Unification of Italy

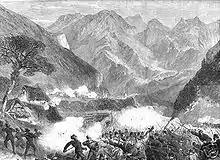
Battle of Bezzecca

The disapproval of the various European states culminated in the direct participation of the Sardinian army in the Expedition of the Thousand. In reaction, Spain and the Russian Empire interrupted diplomatic relations with the Kingdom of Sardinia, while the Austrian Empire, which had not maintained relations with this country since 1859, after the Second Italian War of Independence, sent its troops to the Mincio border. France made no hostile statements, but recalled its ambassador. Queen Victoria and her prime minister John Russell convinced the Kingdom of Prussia not to hinder the ongoing process of Italian unification. On 26 October 1860, the same day as the meeting in Teano between the king and Garibaldi, Austria organized a congress in Warsaw to apply measures against the Kingdom of Sardinia, without success; held back by this crisis, Cavour was unable to be present at Teano.